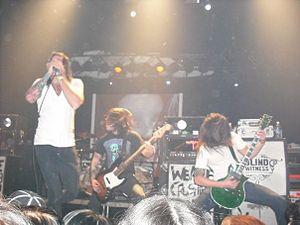
Blind Witness est un groupe de deathcore et metalcore canadien, originaire de Granby, au Québec. Formé en 2005, le groupe joue son tout dernier concert à Montréal, Québec, Canada le 12 août au festival Heavy Montreal 2012. Le groupe se reformera par la suite, en 2014, afin de participer à l'édition 2015 du Amnesia Rockfest de Montebello au Canada.